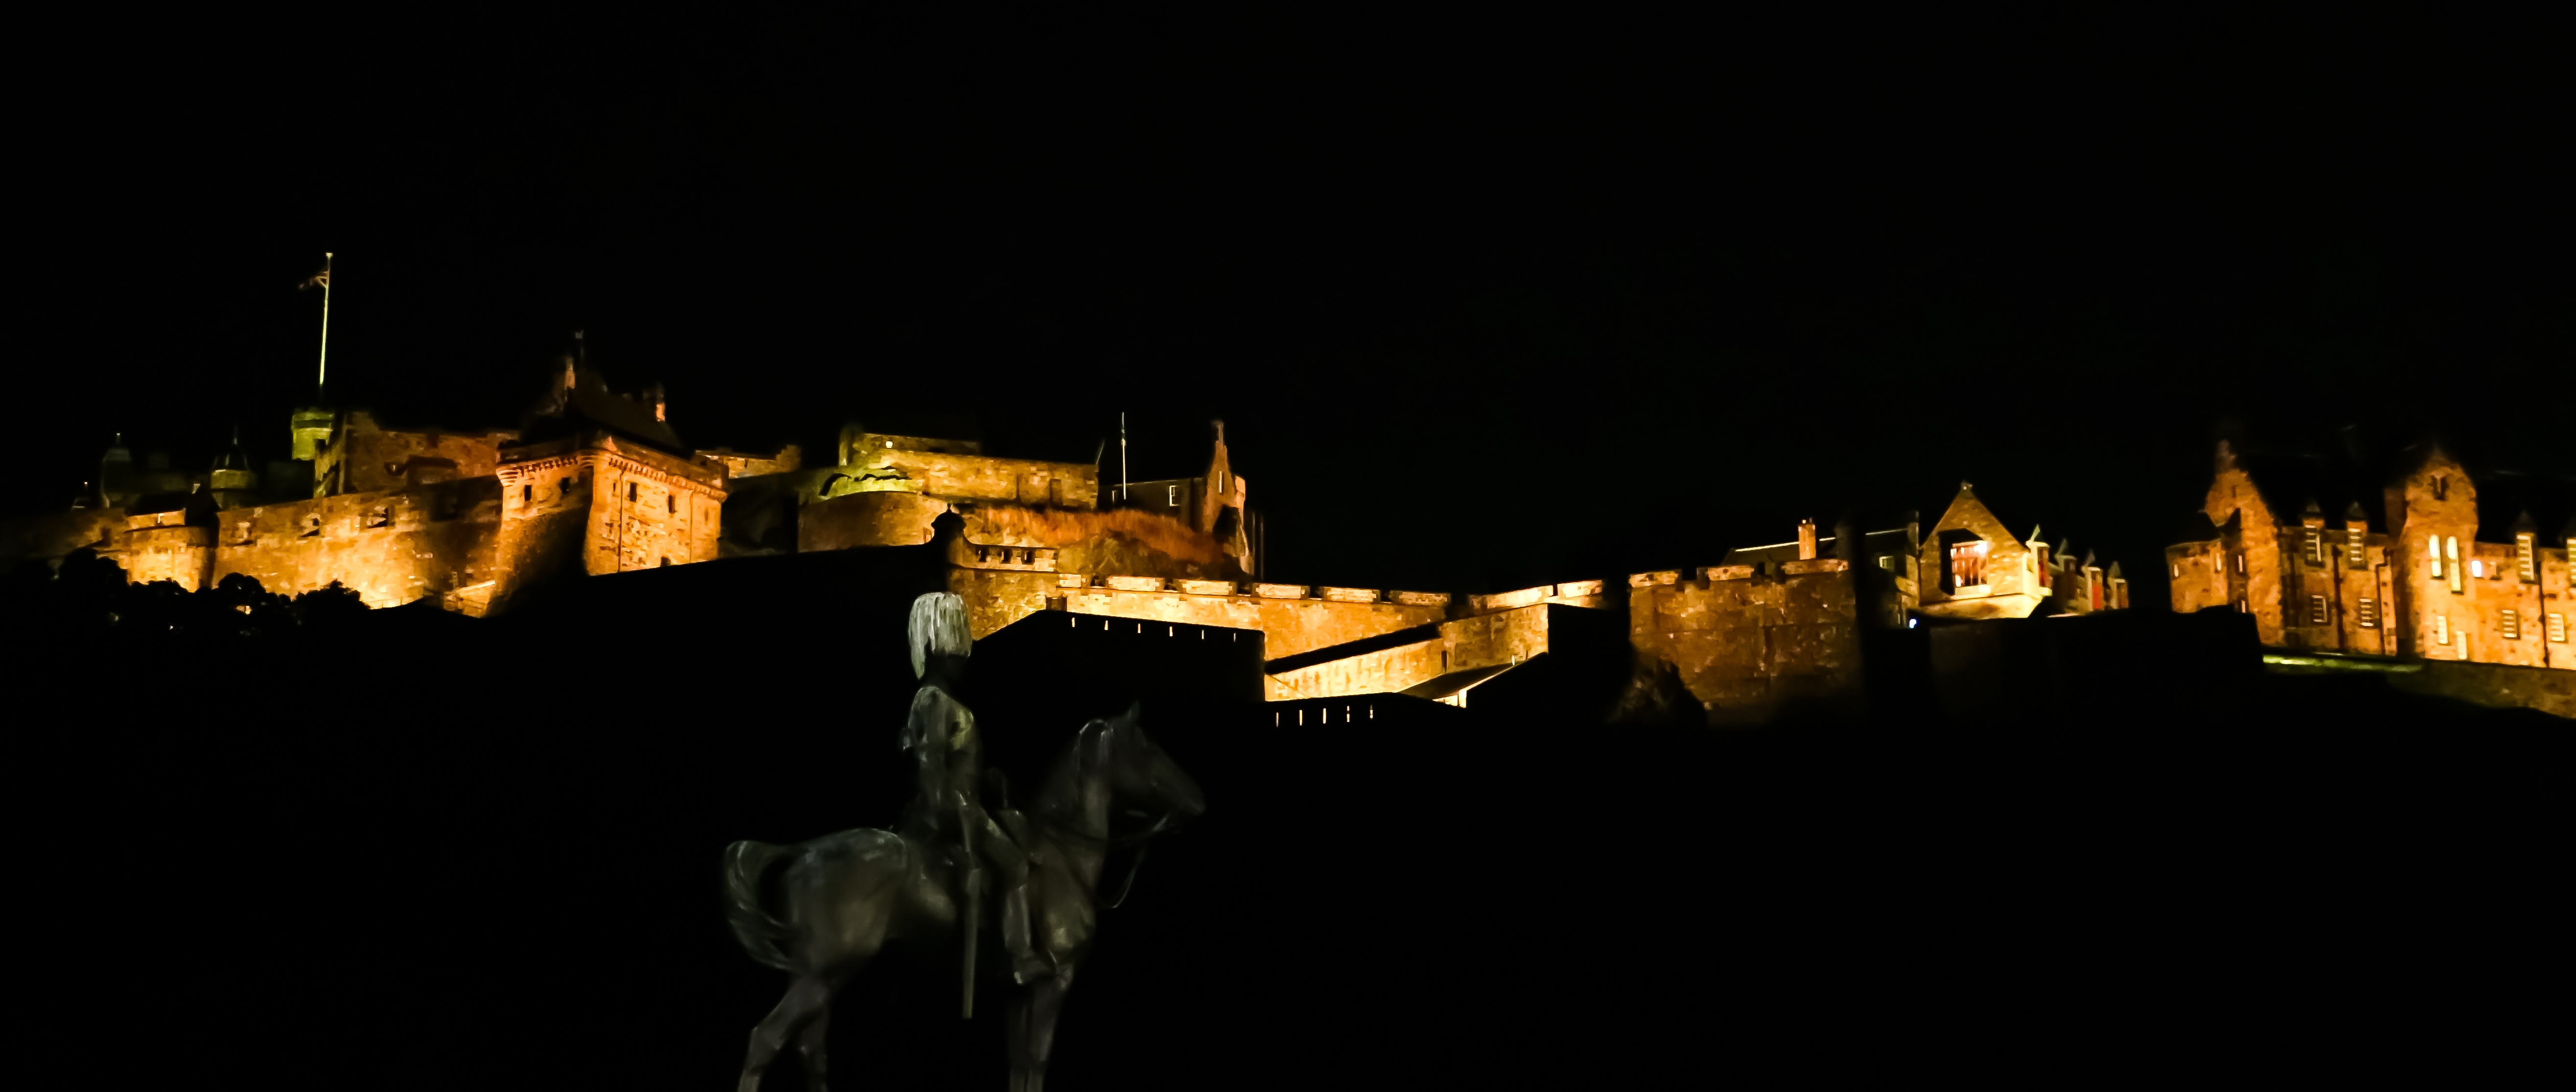
light, night, dusk, evening, castle, darkness, scotland, edinburgh, edinburgh castle, scottish castle, night castle